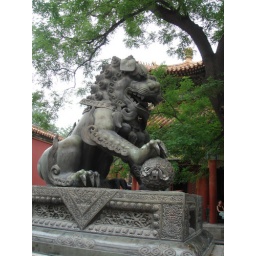
& the male lion has a ball under his paw